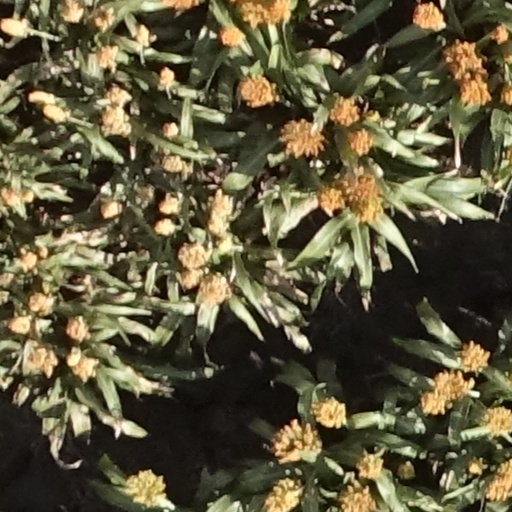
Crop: sorghum